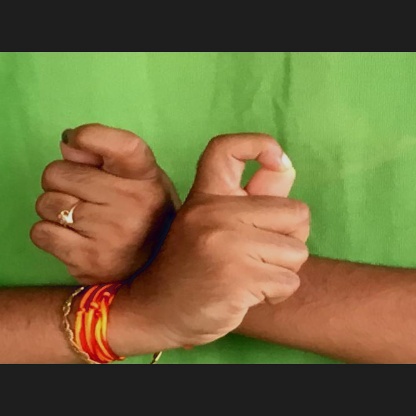
Mudra: Berunda